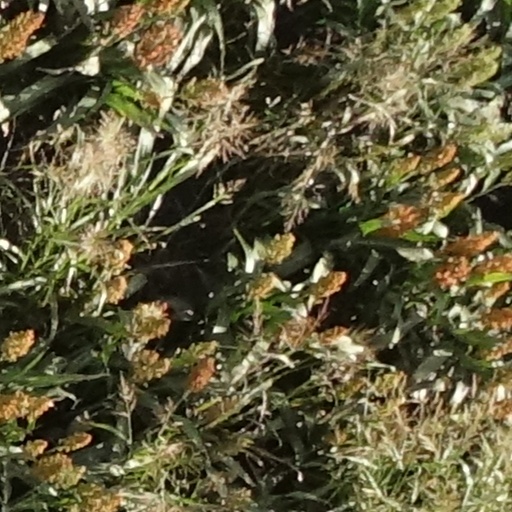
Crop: sorghum